Greek and Roman artillery

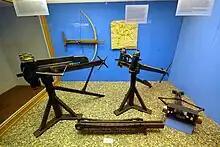
Reproductions of ancient Greek artillery, including catapults such as the "polybolos" (to the left in the foreground) and a large, early crossbow known as the "gastraphetes" (mounted on the wall in the background)

their ancient descriptions, and to test them. The first success was due to German general E. Schramm